Culbin Sands, Forest and Findhorn Bay

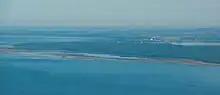
The eastern end of the Culbin Forest from the north west with the Moray Firth in the foreground and Burghead Bay and Findhorn Bay beyond

This huge forest is almost completely owned by the Forestry and Land Scotland. It is split by several large paths and smaller tracks in between. The densely covered areas off these paths are difficult to traverse. Most walks are taken beginning at the south of the forest at Wellhill Car Park and ending at the beach. Among the trees there are several strange monoliths bearing messages, and at one tree there is a small plaque commemorating its planting by Prince Charles. Although mostly made up of tall pines and coarse ground cover, Culbin also has many more open, sandy patches in the forest, where small younger trees have recently been planted. The grassland areas are very suitable for butterflies. There are several ponds which act as oases to the local animals. Hill 99, a towering wooden structure which blends in subtly with the canopy, provides an excellent viewpoint. The wildlife amongst the trees is very discreet although birds can clearly be heard singing everywhere.